Disney's Hilton Head Island Resort

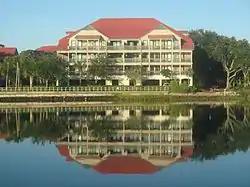
Entrance to Disney's Hilton Head Island Resort

Disney's Hilton Head Island Resort is a Disney Vacation Club Resort and vacation rental accommodation located in Hilton Head Island, South Carolina. Alongside Disney's Vero Beach Resort and Aulani, the Hilton Head resort is one of Disney's three "stand-alone" hotels located in an area without any adjacent theme parks. It opened on March 1, 1996, as part of the Disney brand of timeshares.